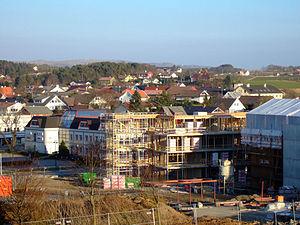
Klepp est une commune du comté norvégien de Rogaland.